Beirut: The Last Home Movie

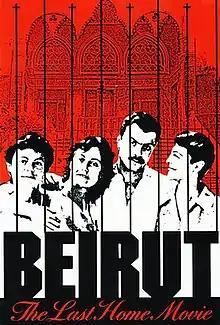
Film poster

Beirut: The Last Home Movie is a 1987 documentary film directed by Jennifer Fox. It follows the life of Gaby Bustros and her family, who live in a 200-year-old mansion in Beirut during the Lebanese Civil War. The Bustros family, one of the noble families of Beirut, remain in their ancestral home despite the endless war that surrounds them.